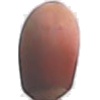
Label: hazelnut